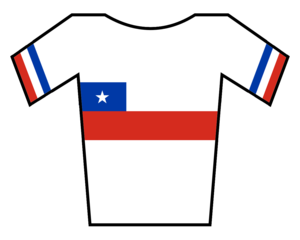
Les championnats du Chili de cyclisme sur route sont organisés tous les ans.
Germán Alfredo Bustamante Aravelas, né le 1ᵉʳ novembre 1993 à Punta Arenas, est un coureur cycliste chilien, membre de l'équipe Melipulli Resiter Puerto Mont.
Les championnats du Chili de cyclo-cross sont des compétitions de cyclo-cross organisées annuellement afin de décerner les titres de champion du Chili de cyclo-cross.
José Luis "Pipo" Rodríguez Aguilar est un coureur cycliste chilien, membre de l'équipe El Contructor.